Algirdas

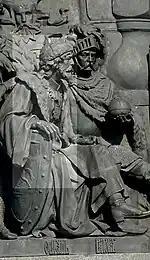
Algirdas ("left") on the Millennium of Russia monument in Veliky Novgorod

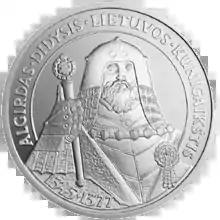
Litas commemorative coin with image of Algirdas

According to modern historians, "For Gediminas and Algirdas, retention of paganism provided a useful diplomatic tool and weapon ... that allowed them to use promises of conversion as a means of preserving their power and independence". Hermann von Wartberge and Jan Długosz described Algirdas as a pagan until his death in 1377. Contemporary Byzantine accounts support the Western sources; future Patriarch Nilus described Algirdas as a "fire-worshipping prince" and another patriarch, Philotheus, excommunicated all Ruthenian noblemen who helped the "impious" Algirdas. His pagan beliefs were also mentioned in 14th-century Byzantine historian Nicephorus Gregoras' accounts.